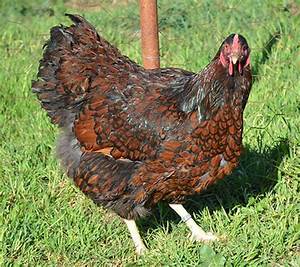
Label: chicken